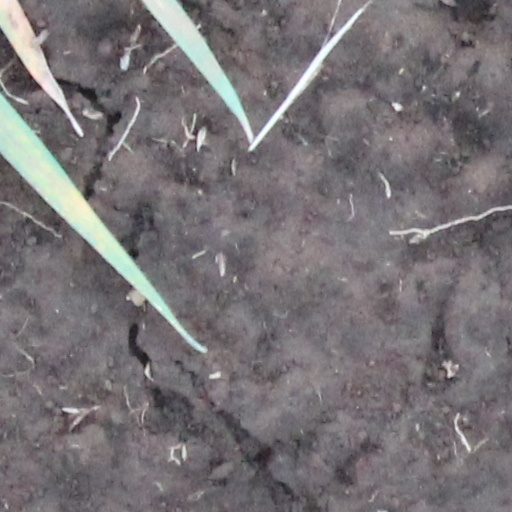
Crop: wheat